Derwin Kitchen

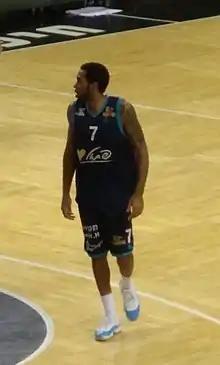
Kitchen playing for Hapoel Eilat in March 2018

Derwin Maurice Kitchen (born May 14, 1986) is an American former professional basketball player. He played college basketball for Iowa Western Community College and Florida State University before playing professionally in Israel, Greece, Serbia, France and Turkey. Standing at , he primarily plays at the point guard and shooting guard positions.